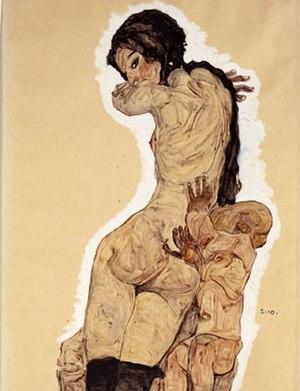
Un homoncule, du latin homonculus est une version miniature, souvent caricaturale, d'un être humain que certains alchimistes cherchaient, prétendument, à créer.